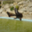
Label: otter